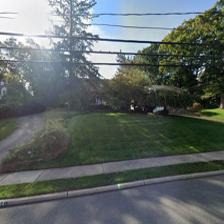
Label: streetView